Lewis Strauss

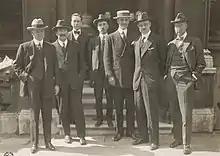
American food administrators in 1918: Hoover is on the far left, Strauss third from left

Strauss's mother encouraged him to perform public or humanitarian service. It was 1917; World War I was continuing to devastate parts of Europe and Herbert Hoover had become a symbol of humanitarian altruism by way of heading the Commission for Relief in Belgium. Accordingly, Strauss took the train to Washington, D.C., and talked his way into serving without pay as an assistant to Hoover. (Strauss and his biographer differ on whether this happened in February or May 1917, but the latter seems more likely.)